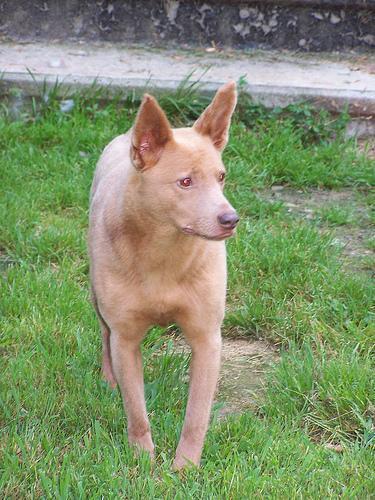
kelpie